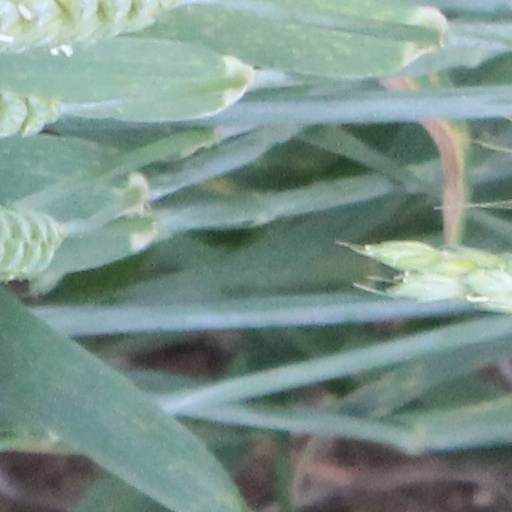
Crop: wheat